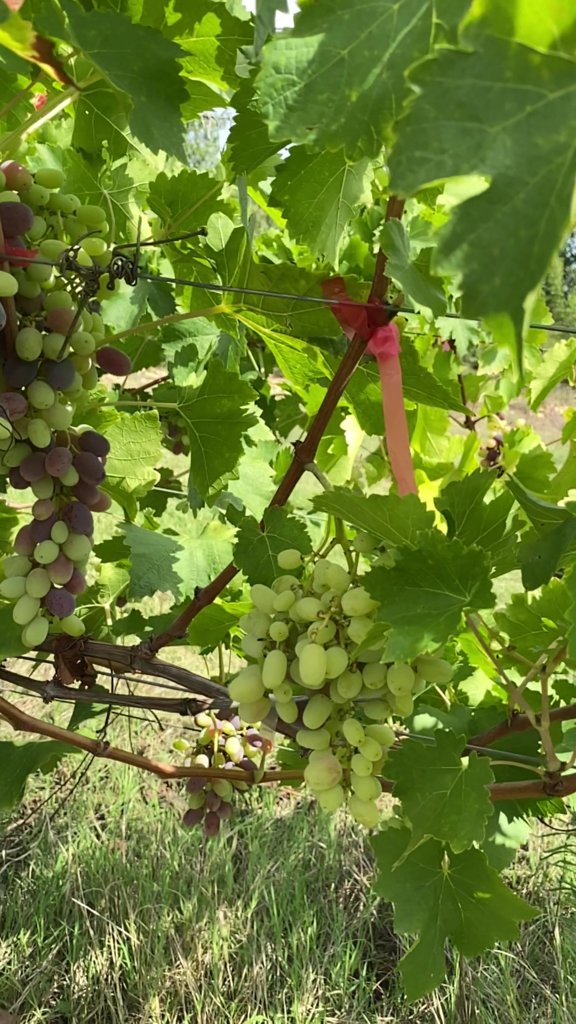
Berries visible: 128
Grape clusters: 4